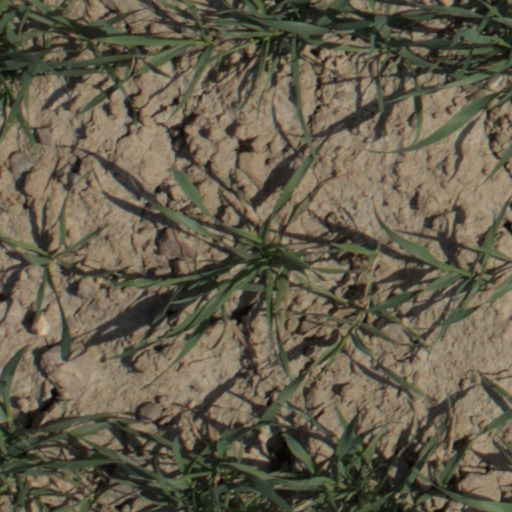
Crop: wheat